Ross Marquand

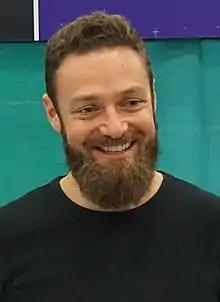
Marquand at GalaxyCon Louisville in 2019

Roscoe Wayne Marquand (born August 22, 1981) is an American actor and impressionist. He has played Aaron on the television series "The Walking Dead" (2015–2022), Red Skull and Ultron in various projects connected to the Marvel Cinematic Universe, and voices numerous characters in the animated television series "Invincible" (2021–present).